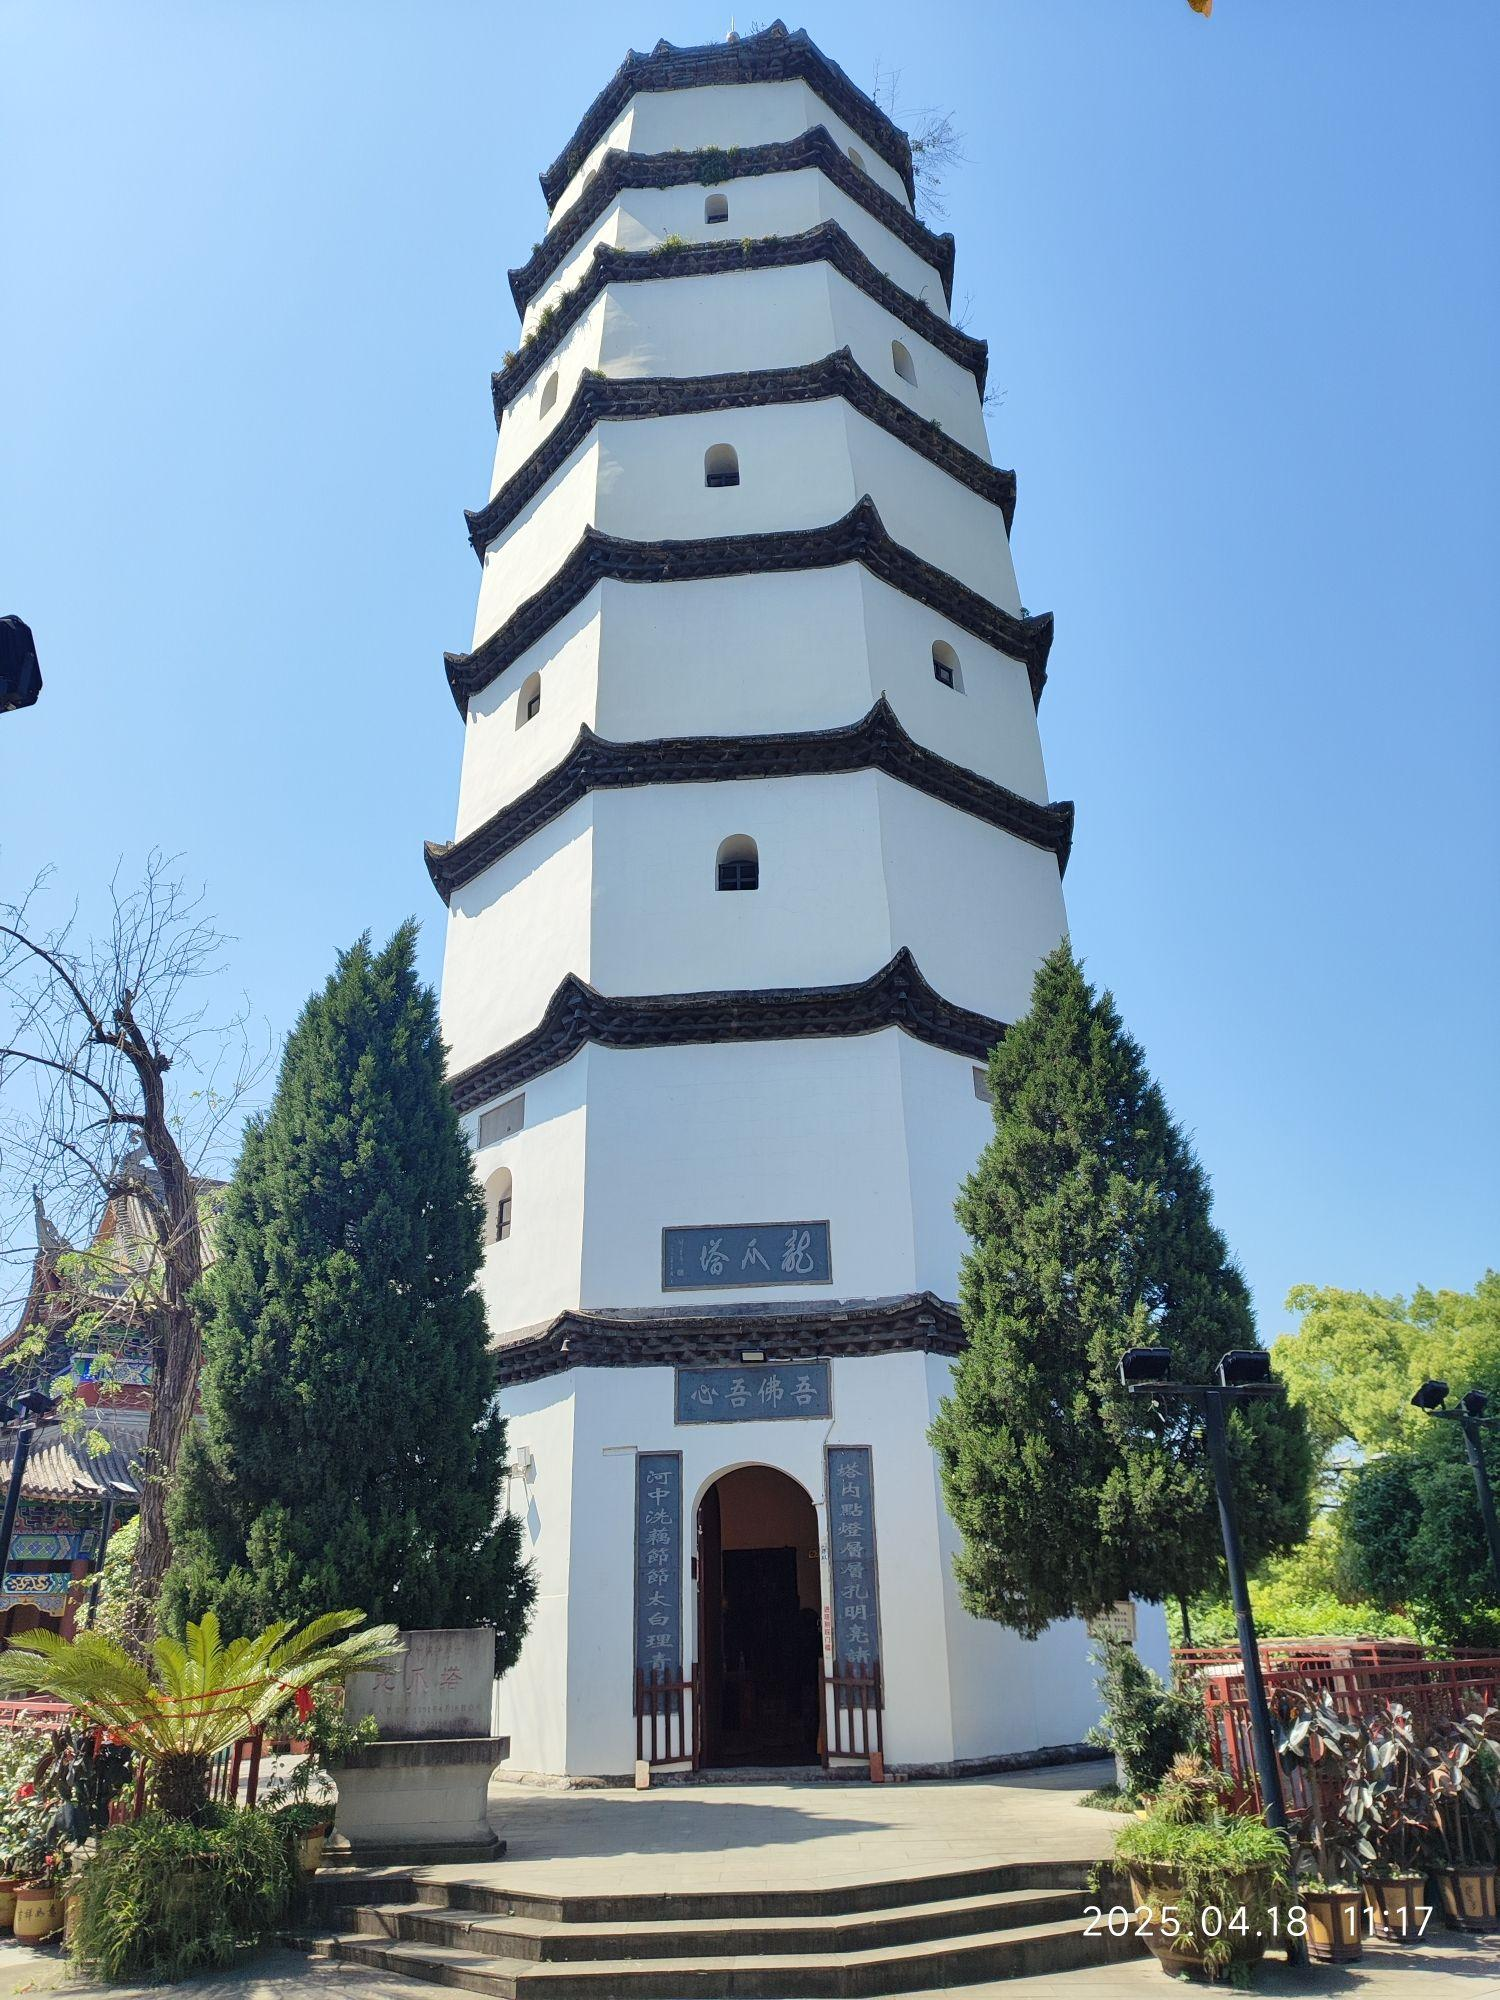
地标名称：龙爪塔
所在城市：达州市·通川区